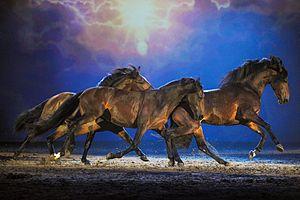
L′Alter Real est une lignée du cheval Lusitanien considérée comme particulièrement pure, généralement décrite comme une race de chevaux de selle d'origine portugaise à part entière. La sélection de cette lignée commence au XVIIIᵉ siècle. Très proche du Lusitanien avec lequel il est confondu, mais aussi du Pure race espagnole et du Minorquin, il forme un excellent cheval de dressage.
L'École portugaise d'art équestre est une académie de cavaliers d'élite basée au palais royal de Queluz, au Portugal. Bien que créée en 1979, elle s'appuie sur une tradition très ancienne dont les premières traces écrites remontent au XIVᵉ siècle. Son rôle est de préserver et présenter l'art de l'équitation portugaise au public. Elle se produit régulièrement en spectacle.
La liste de races chevalines, incluant les poneys, s'est enrichie sous l'influence de la sélection naturelle et de l'élevage sélectif de l'espèce equus ferus caballus, le cheval domestique, sous le contrôle humain. L'espèce du cheval s'est divisée en plusieurs centaines de races, réparties sur tous les continents. Le classement de ces races est établi par la Fédération équestre internationale, qui en distingue trois grands types : le cheval de selle destiné à être monté, le cheval de trait destiné à la traction animale, et le poney, arbitrairement défini comme un cheval mesurant moins d'1,48 m de haut, notion controversée. D'autres distinctions peuvent être opérées, notamment entre les races de travail, de couleur, de sport, et d'allures.